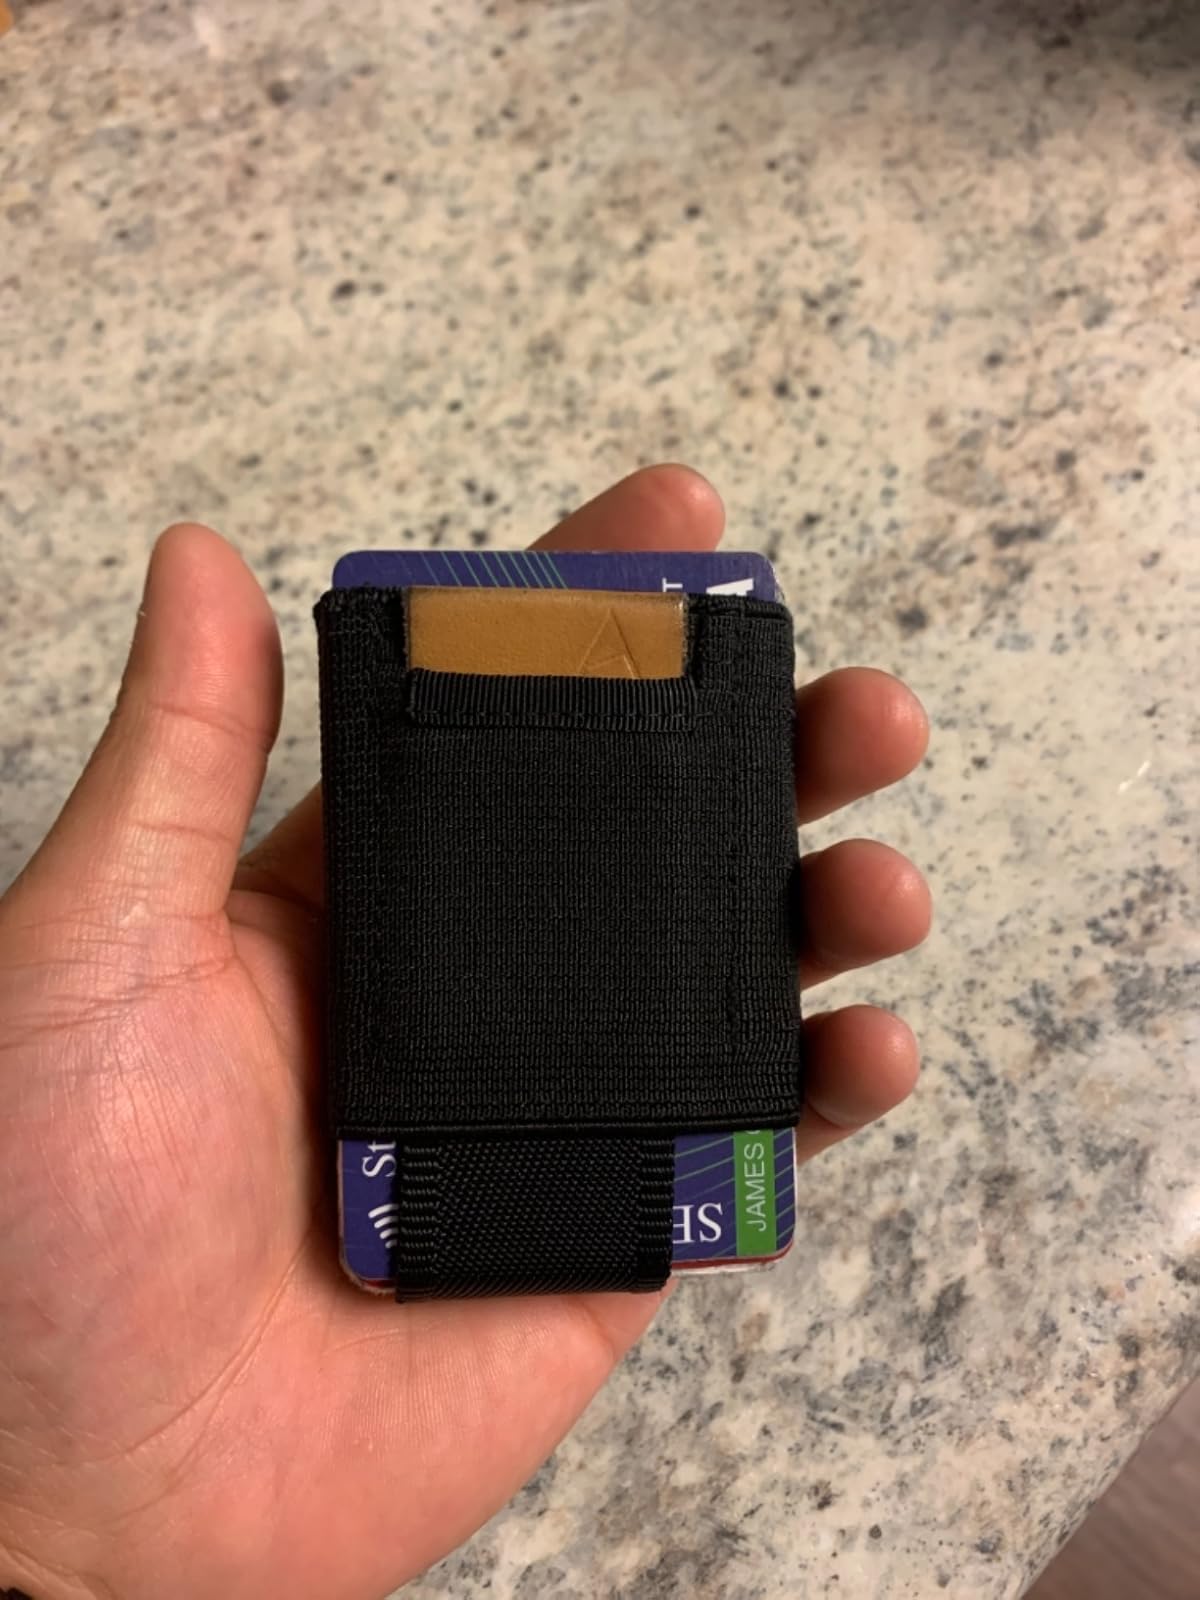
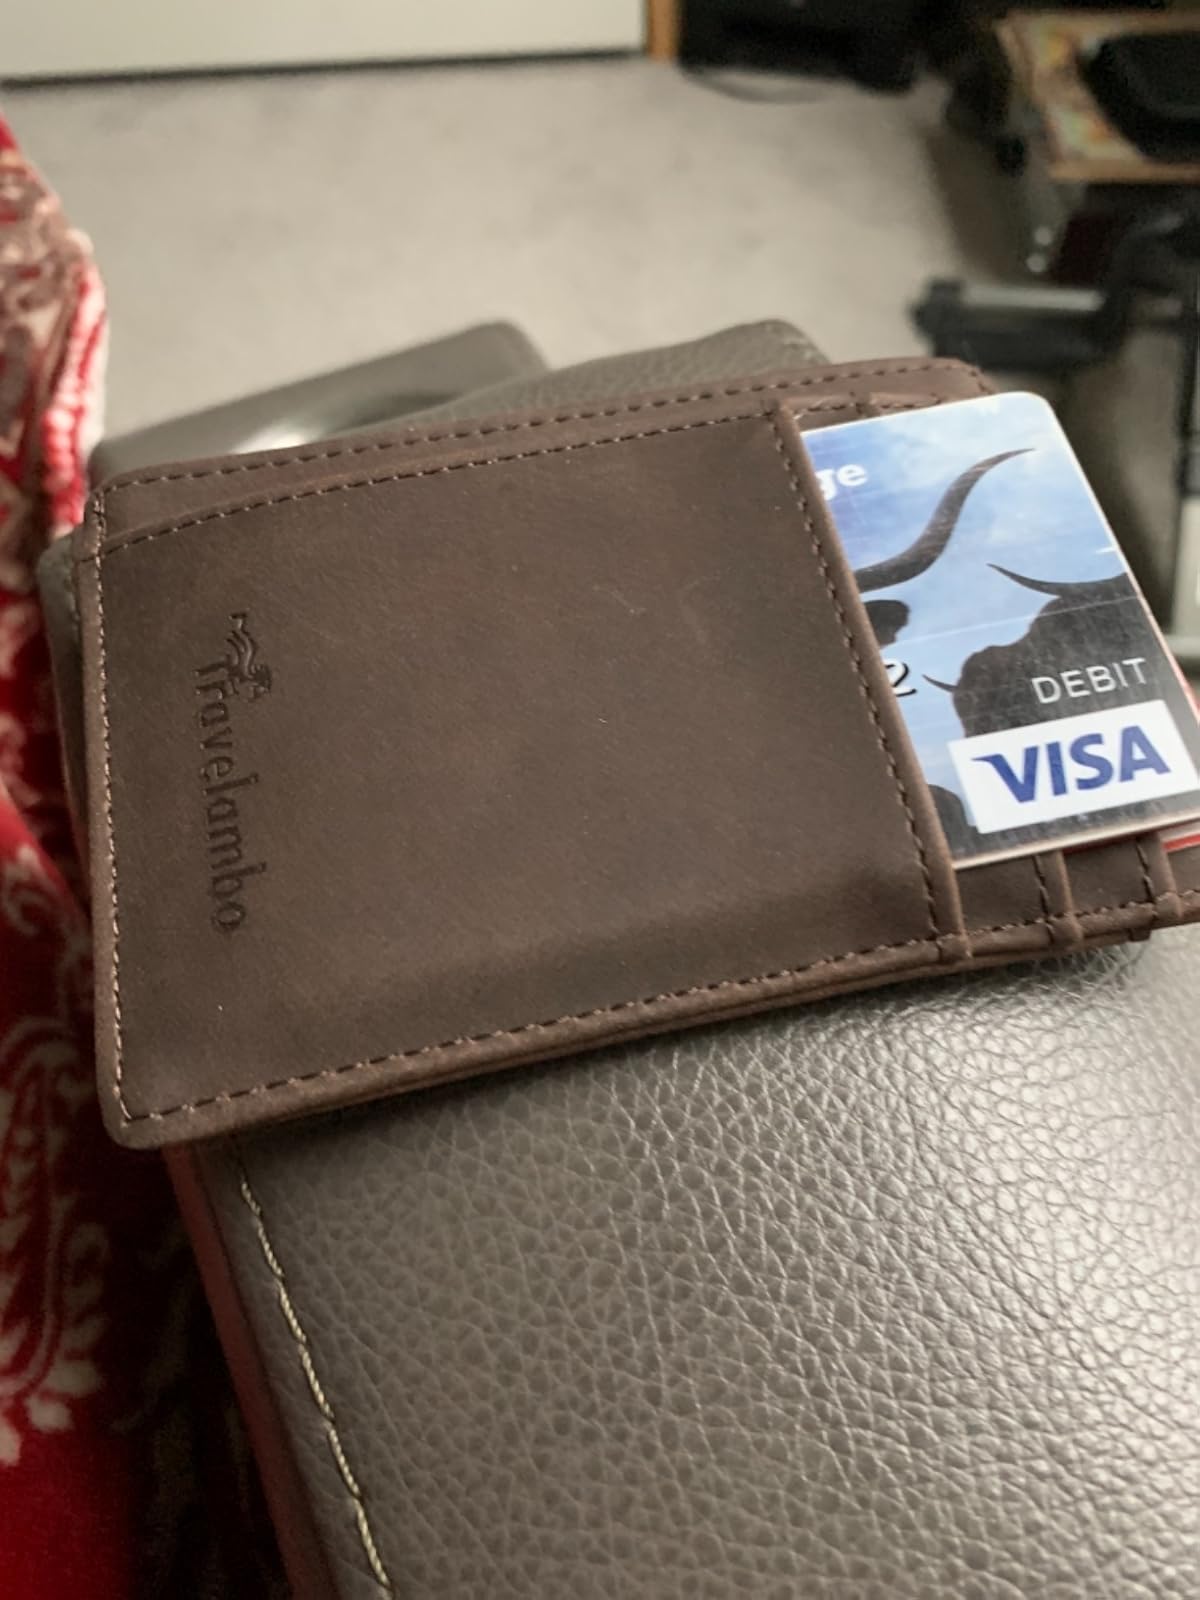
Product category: accessories_wallet
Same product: no